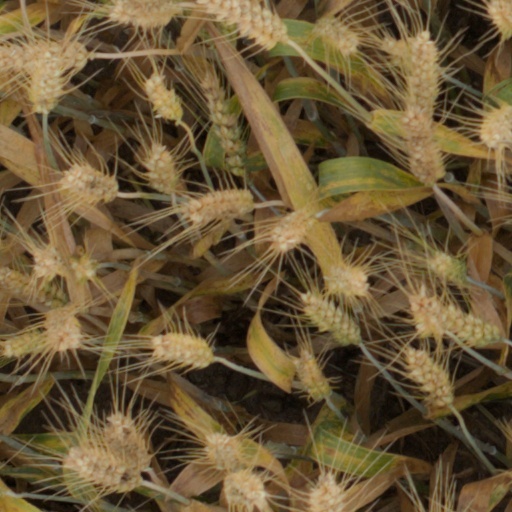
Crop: wheat